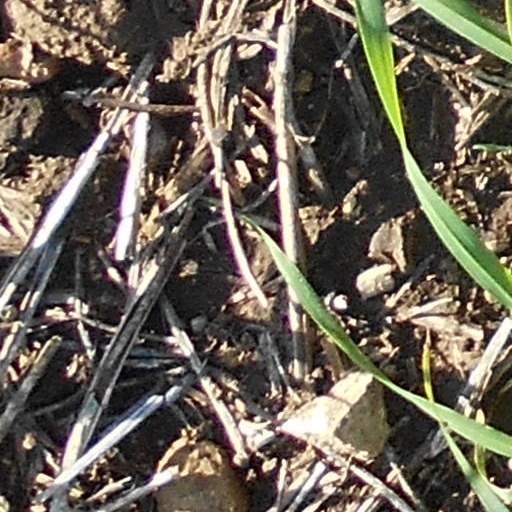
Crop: wheat